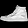
Label: Sneaker